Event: Nepal Earthquake
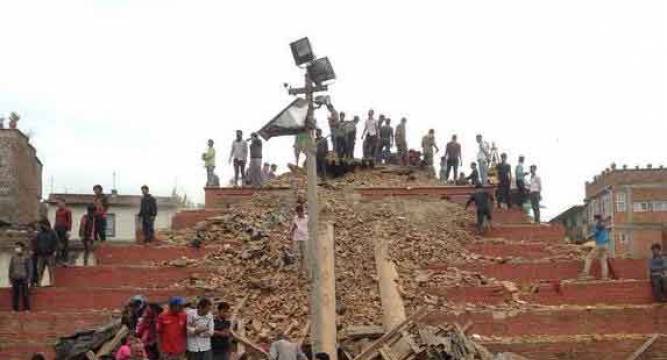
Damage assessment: damage